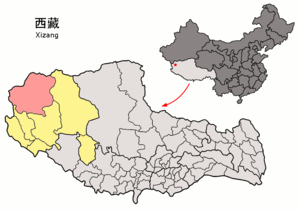
Le xian de Rutog est un comté ou district administratif de la préfecture de Ngari, région autonome du Tibet en Chine.